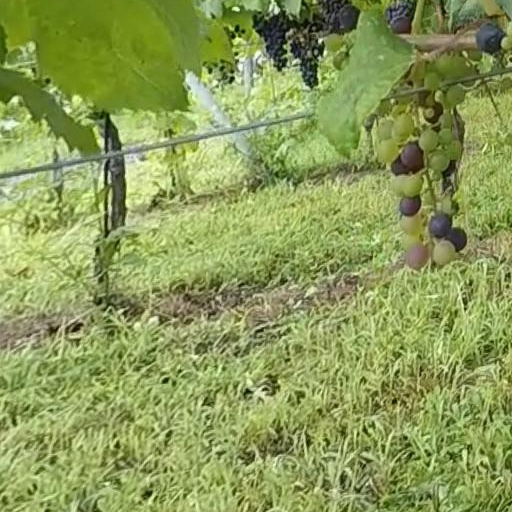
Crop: grape